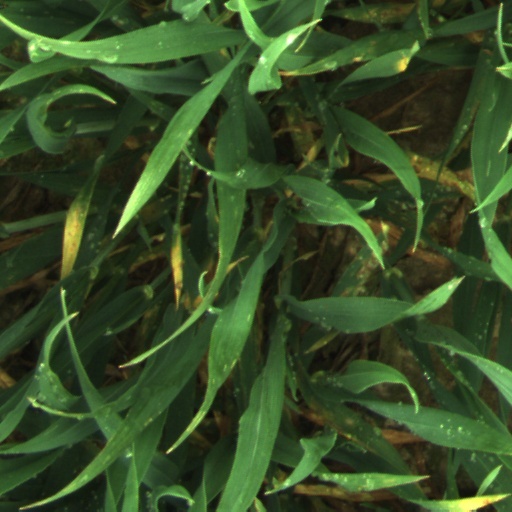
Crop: wheat